Henry Chisholm

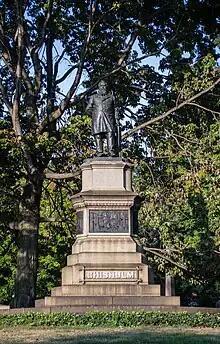
Henry Chisholm memorial at Lake View Cemetery.

After a three week long unspecified illness, Henry Chisholm died at his home in Cleveland on May 9, 1881. Several hundred of the city's most important citizens attended the funeral, which was held at Chisholm's home. More than 4,000 employees of the Cleveland Rolling Mill filed past the home during the funeral.